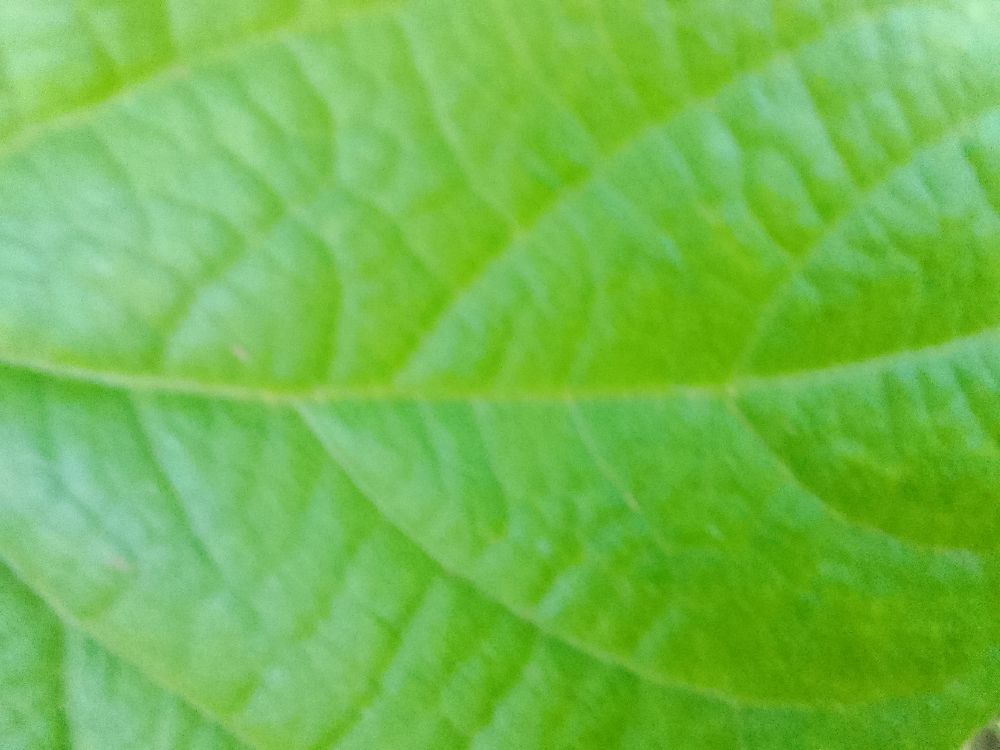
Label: healthy